List of village-level divisions of Shanxi

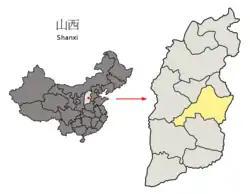
Location of Jinzhong in the province

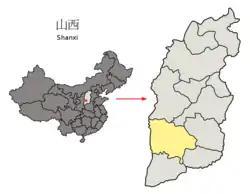
Location of Linfen in the province

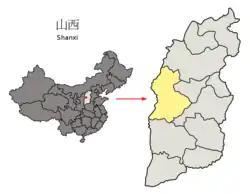
Location of Lüliang in the province

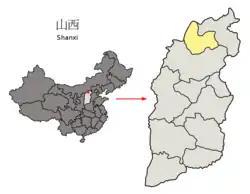
Location of Shuozhou in the province

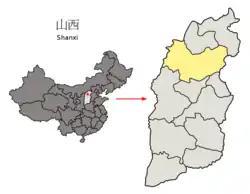
Location of Xinzhou in the province

The only subdistrict is Chengqu Subdistrict (城区街道)